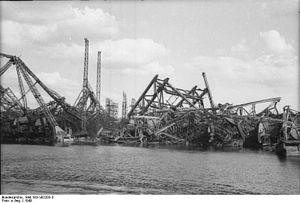
Blohm & Voss est une société de construction navale allemande, créée en 1877 et située à Hambourg.